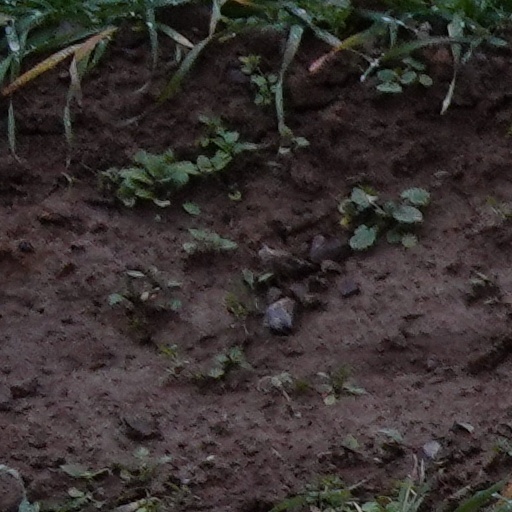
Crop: wheat